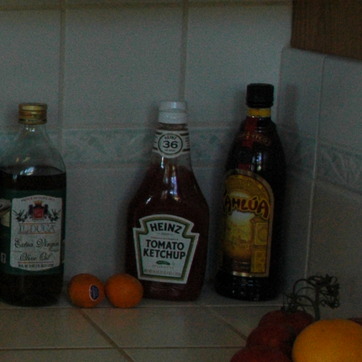
Material: plastic